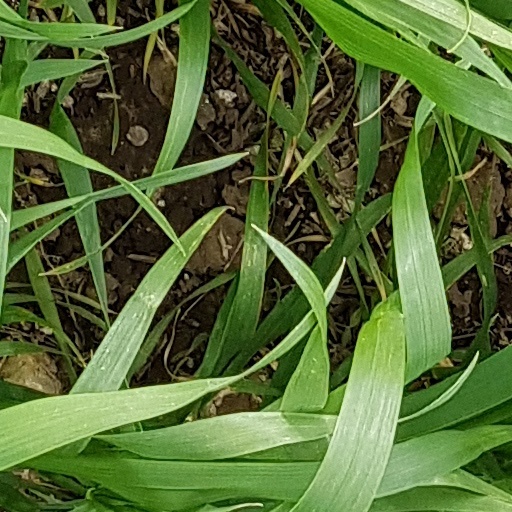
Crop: wheat